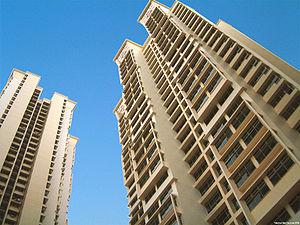
Le Housing and Development Board est une commission statutaire du Ministry of National Development de Singapour, responsable de l'administration des logements sociaux à Singapour. Le HDB est en général considéré comme l'agence ayant permis l'éradication des bidonvilles et squats de Singapour dans les années 1960 tout en relocalisant les habitants dans des logements à coûts modiques construits par l'État.